March on Washington

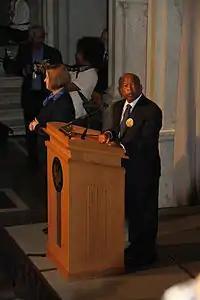
John Lewis speaking in the Great Hall of the Library of Congress on the 50th anniversary, August 28, 2013

The march commanded national attention by preempting regularly scheduled television programs. As the first ceremony of such magnitude ever initiated and dominated by African Americans, the march also was the first to have its nature wholly misperceived in advance. Dominant expectations ran from paternal apprehension to dread. On "Meet the Press", reporters grilled Roy Wilkins and Martin Luther King Jr. about widespread foreboding that "it would be impossible to bring more than 100,000 militant Negroes into Washington without incidents and possibly rioting." "Life" magazine declared that the capital was suffering "its worst case of invasion jitters since the First Battle of Bull Run." The jails shifted inmates to other prisons to make room for those arrested in mass arrest. With nearly 1,700 extra correspondents supplementing the Washington press corps, the march drew a media assembly larger than the Kennedy inauguration two years earlier. Students from the University of California, Berkeley came together as black power organizations and emphasized the importance of the African-American freedom struggle. The march included black political parties; and William Worthy was one of many who led college students during the freedom struggle era.